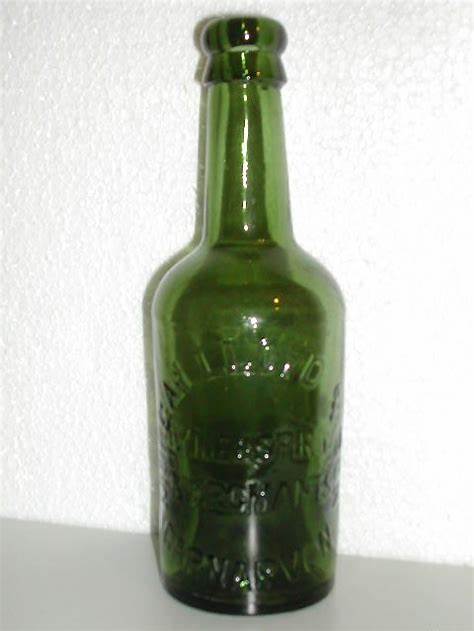
Waste category: glass